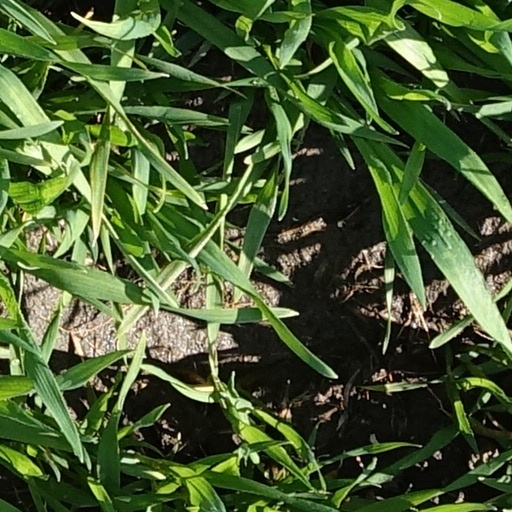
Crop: wheat